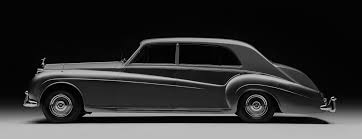
Vehicle type: Cars